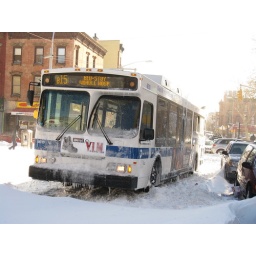
the bus gave up - in the middle of the street